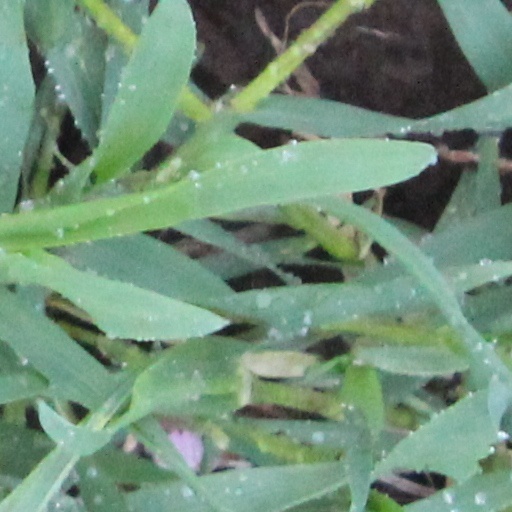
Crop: wheat